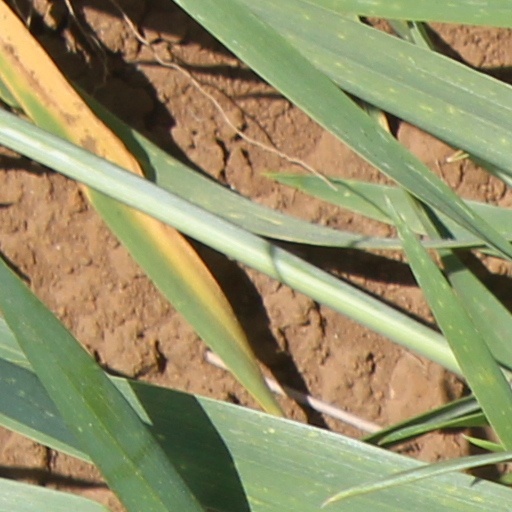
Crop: wheat